Notoreas elegans

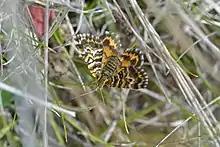

When mature "N. elegans" larvae have a brown head, a bright green body with a band on its dorsal side coloured white with pink and yellow hints. The subdorsal portion of the larvae has some white shading and there is also a lateral band of pale white pink.